George Salazar

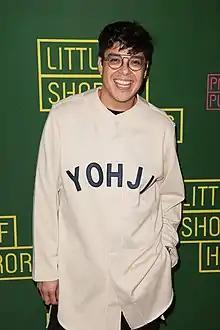
Salazar at the opening night of Little Shop of Horrors at Pasadena Playhouse in 2019

George Ernest Salazar (born March 7, 1986) is an American actor and singer. He is known for his work on and off-Broadway. He made his Broadway debut in the 2011 revival of Stephen Schwartz's "Godspell". Salazar originated the role of Michael Mell in "Be More Chill" (2015) and performed the role Off-Broadway (2018) and Broadway (2019) at the Lyceum Theater in New York City. He originated the role of Grover in "" and starred in Pasadena Playhouse's production of "Little Shop of Horrors" as Seymour Krelborn. On screen, he had a recurring role as George Conway in the FX limited anthology series "" (2016), and in 2025 made his feature film acting debut as the voice and facial motion capture for Happy, one of the Seven Dwarfs in Disney's live-action remake of "Snow White".